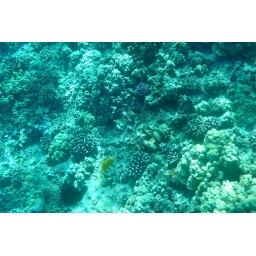
what I found under the blue water